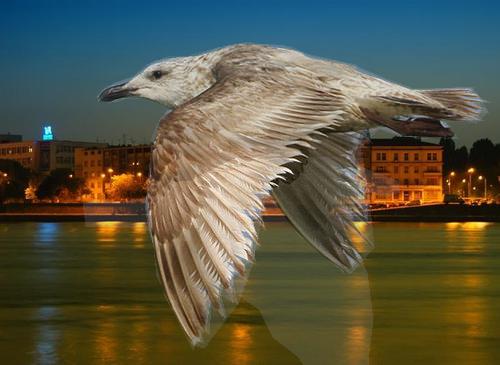
Bird species: Slaty_backed_Gull
Bird type: waterbird
Background: water